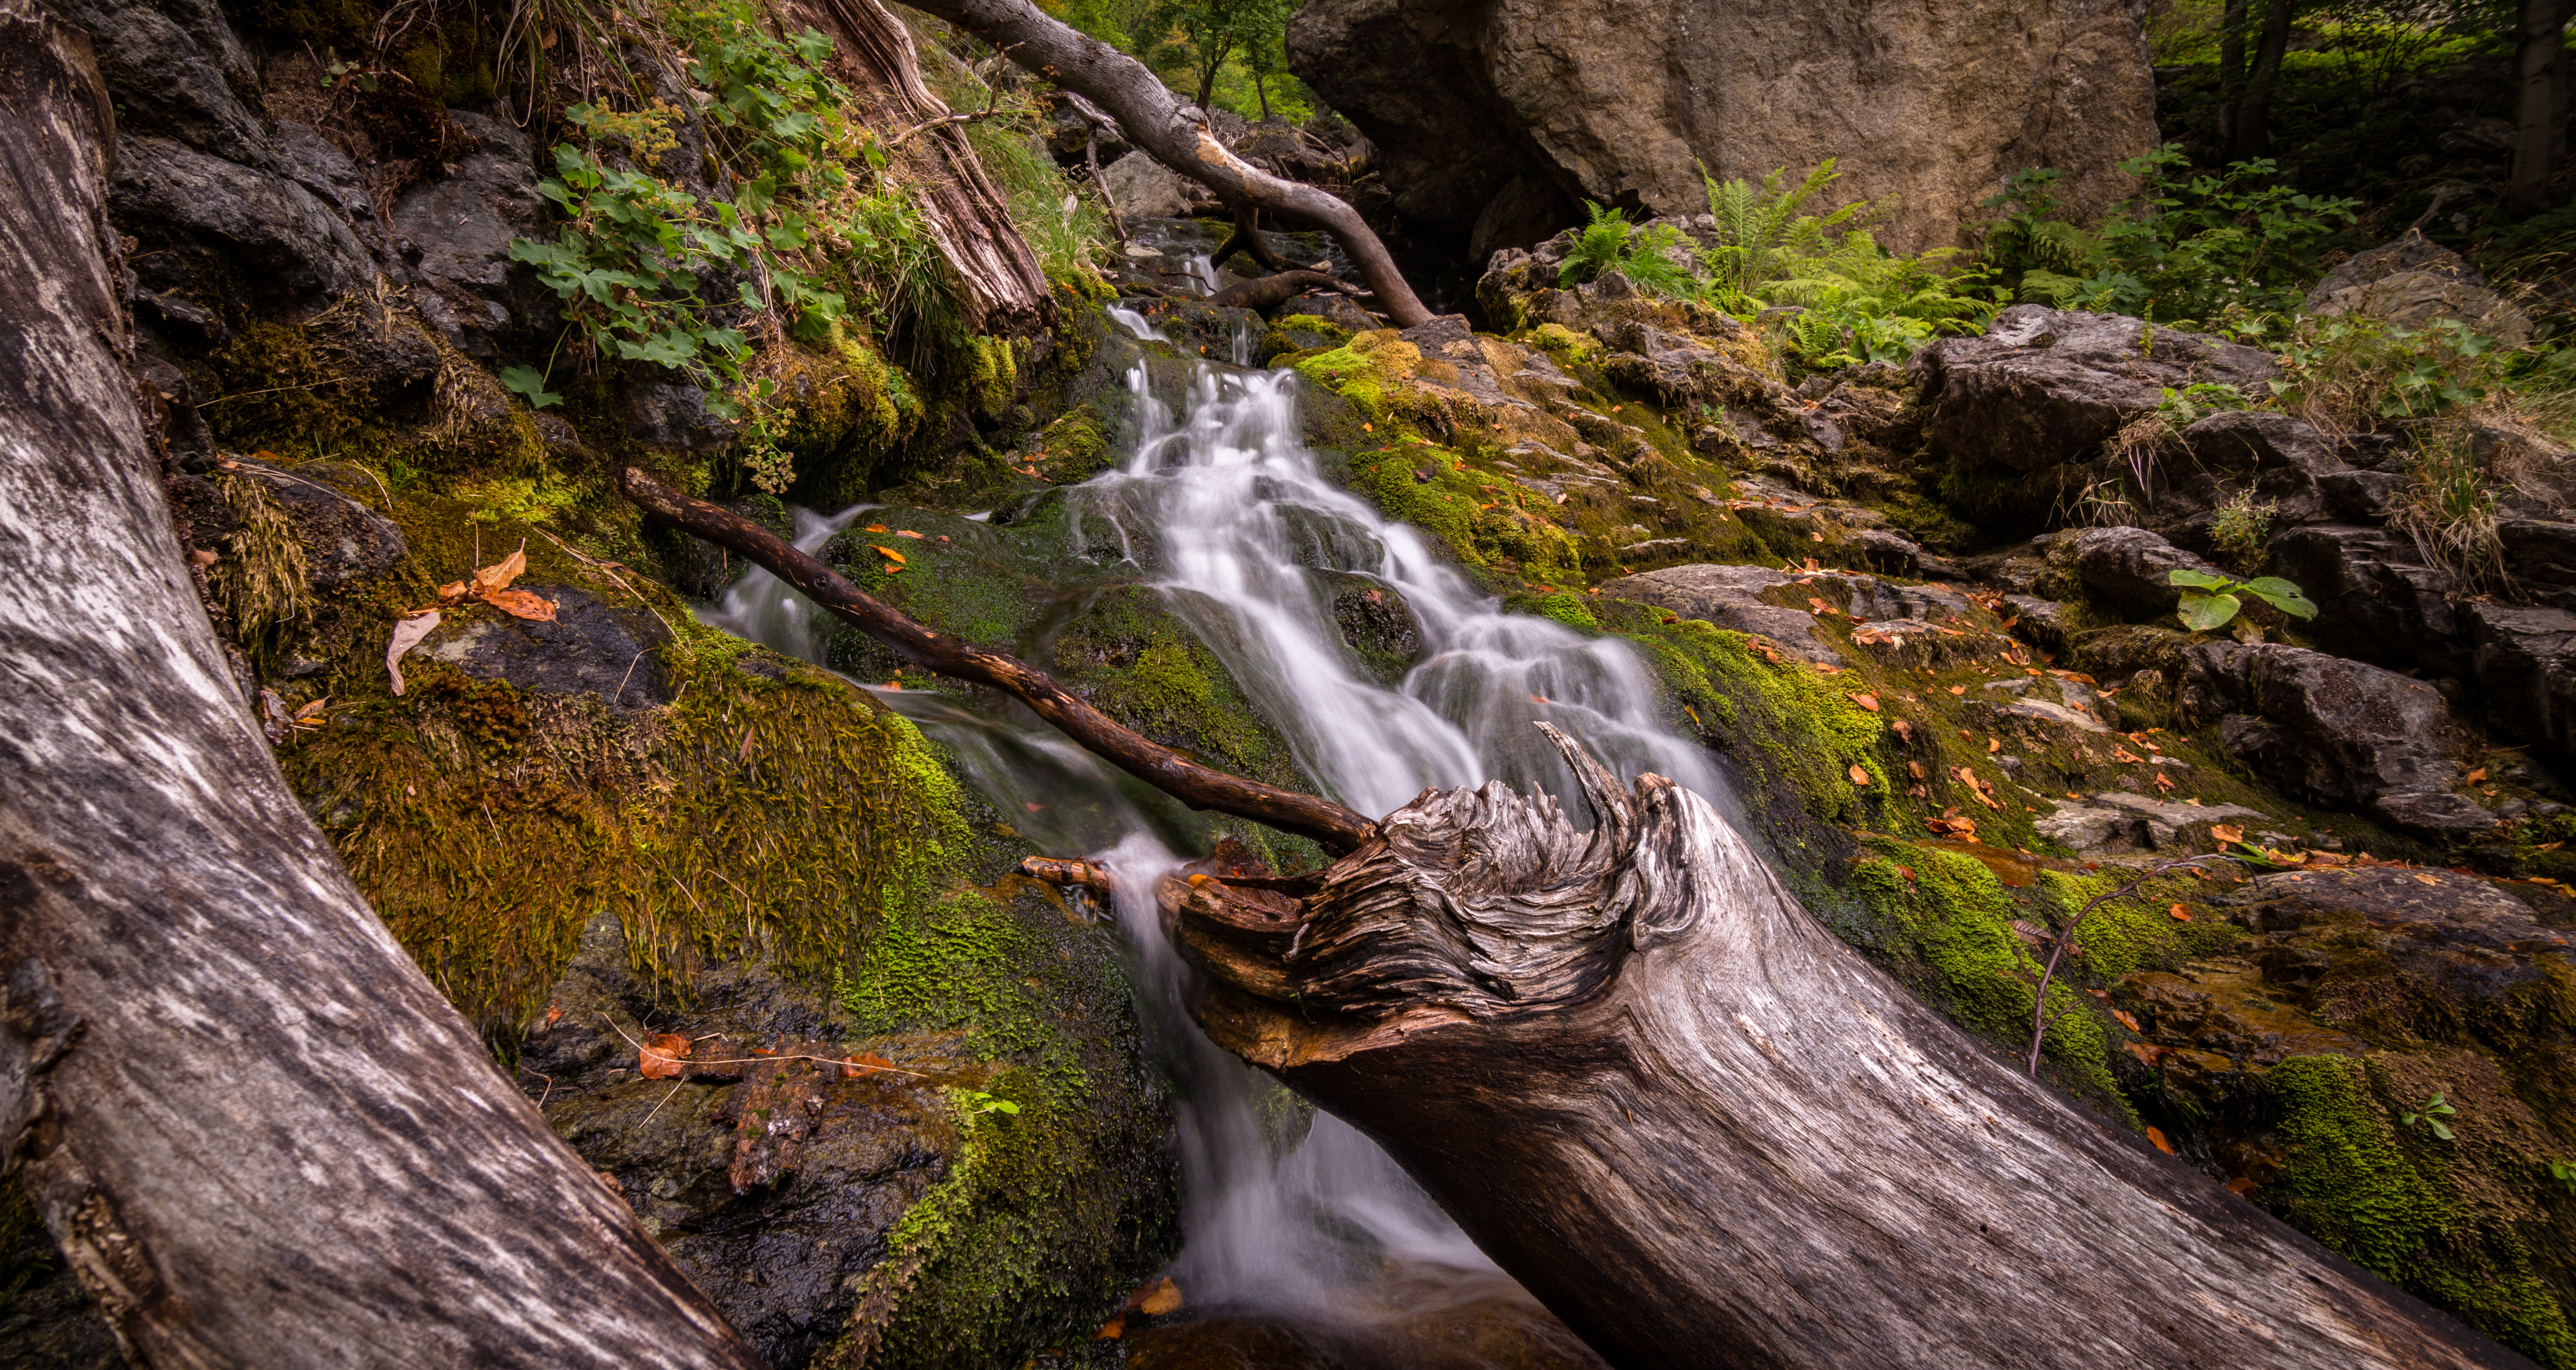
landscape, tree, water, nature, forest, rock, waterfall, creek, wilderness, trail, leaf, river, moss, wildlife, stream, jungle, autumn, rocky, body of water, outdoors, logs, rainforest, ravine, woodland, habitat, water feature, natural environment, woody plant